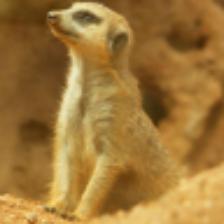
Label: NonHuman